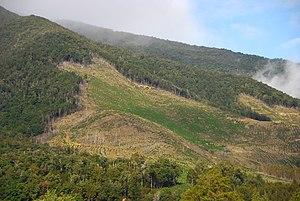
La déforestation a été un problème environnemental en Nouvelle-Zélande par le passé, mais les forêts primaires restantes sont à présent protégées.